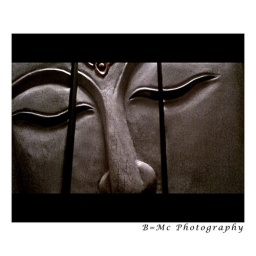
wall art in the house shot w/ iphone